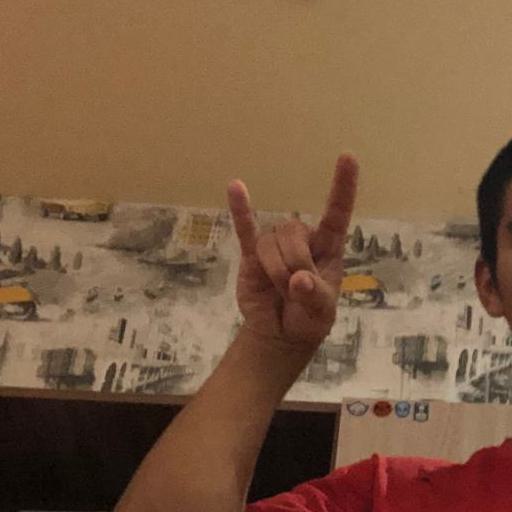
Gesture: rock